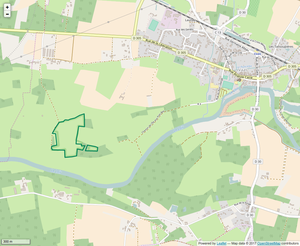
Périmètre de la RNR des Prairies et roselière des Dureaux.
La réserve naturelle régionale des prairies et roselière des Dureaux est une réserve naturelle régionale de la région Pays de la Loire. Créée sous la forme d'une réserve naturelle volontaire en 2001, elle a été classée en RNR le 28 septembre 2009 pour une superficie de 10,45 ha.